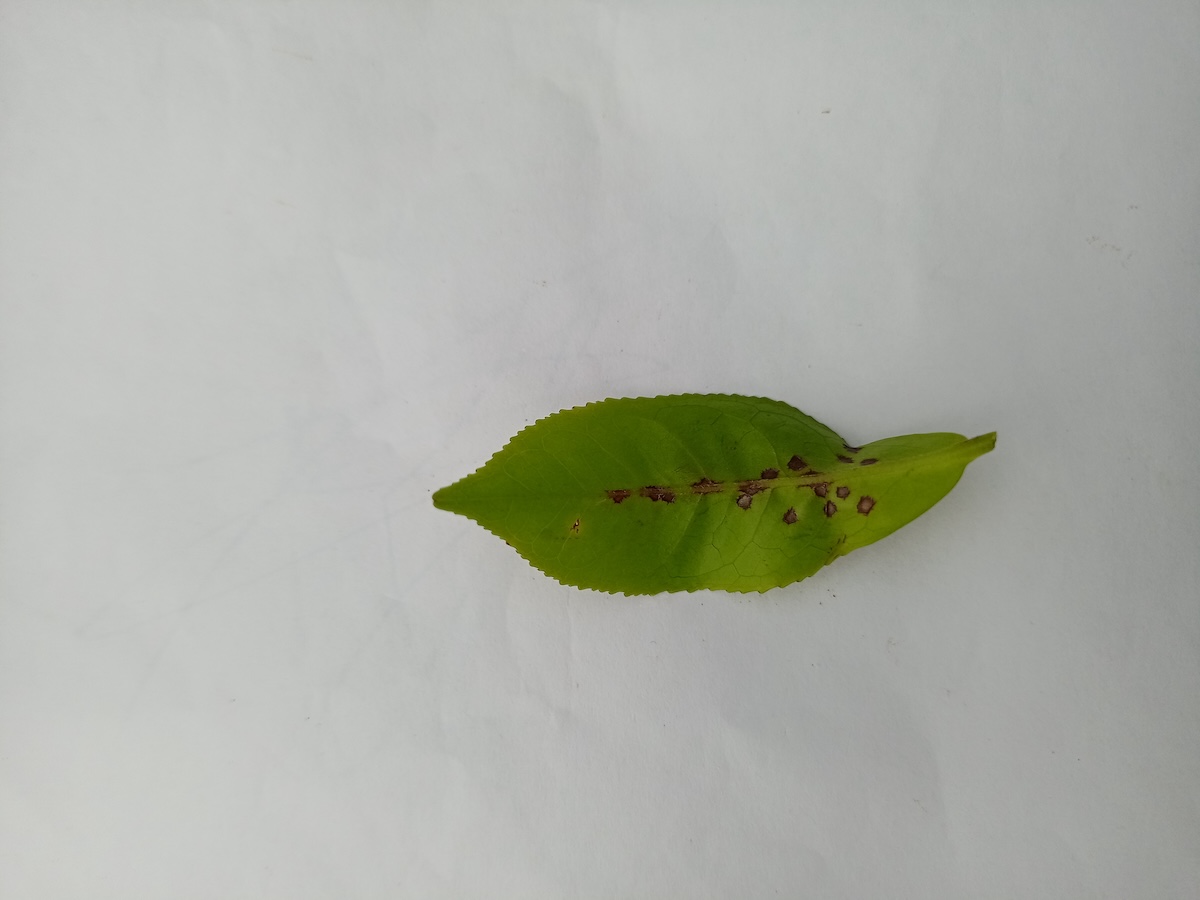
Label: Helopeltis